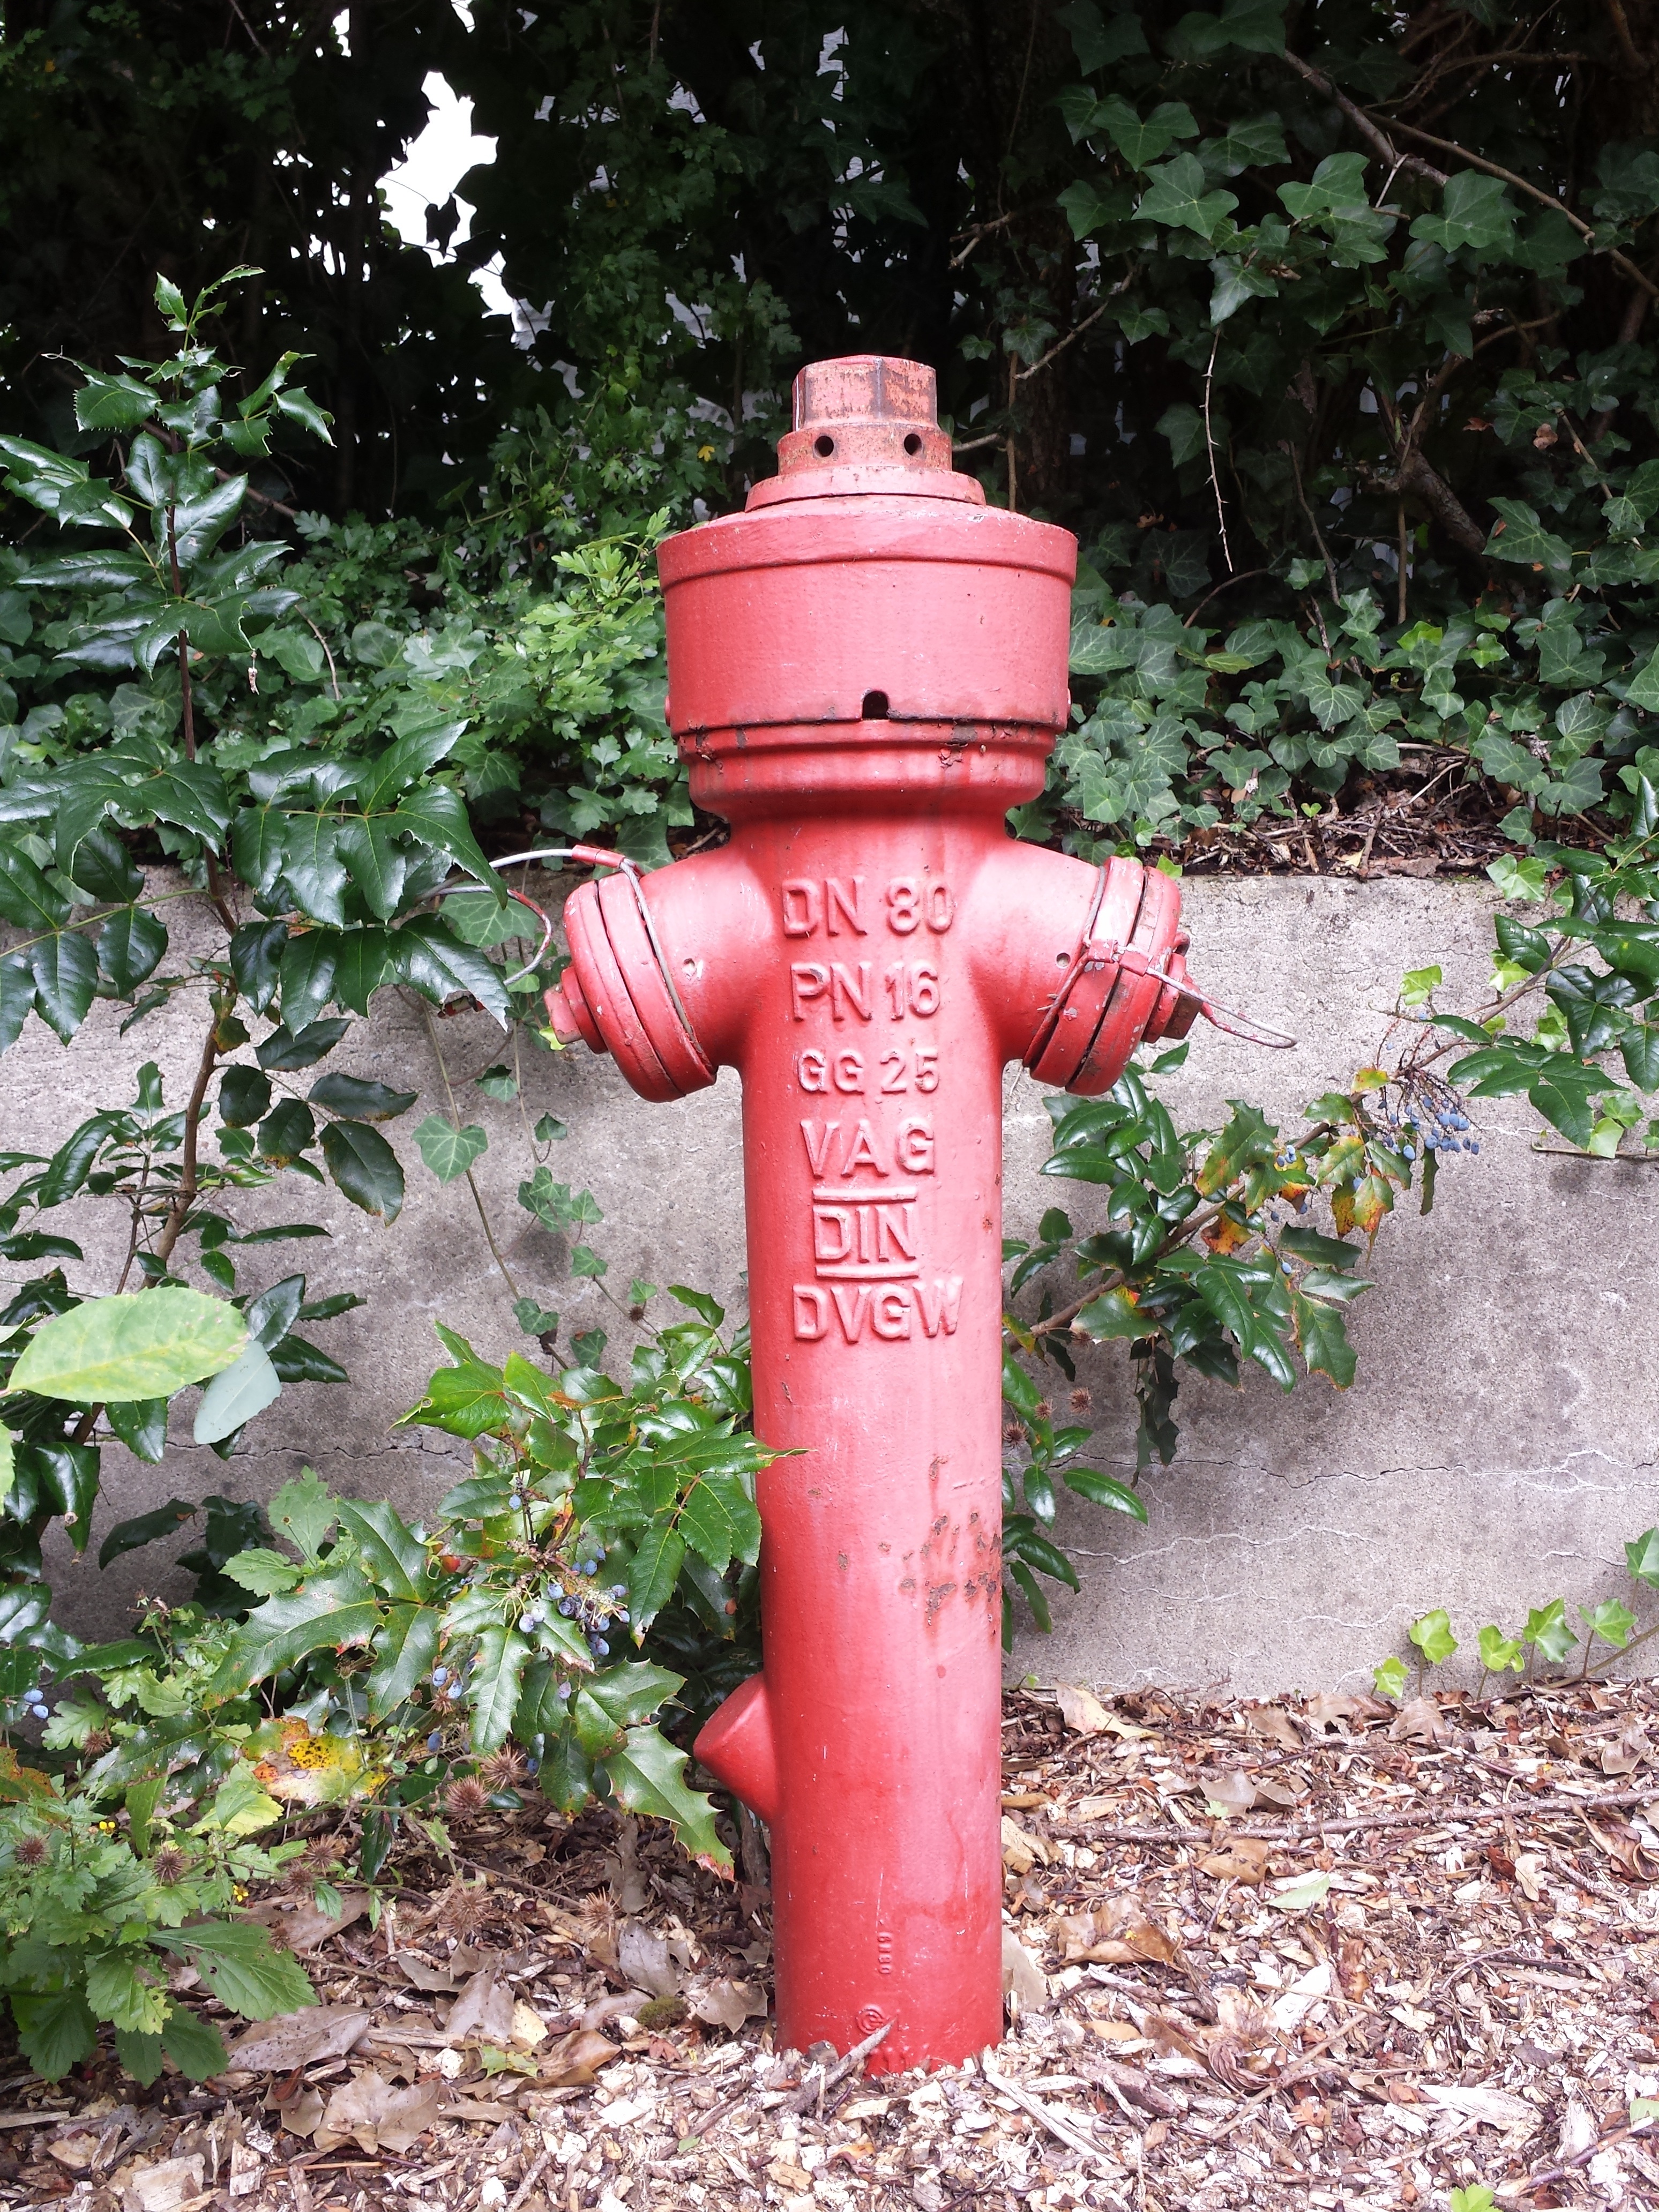
water, retro, red, fire, garden, fire hydrant, watering hole, hydrant, post box